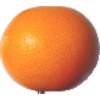
Label: Grapefruit Pink 1